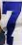
Number: 7